Space Station 13

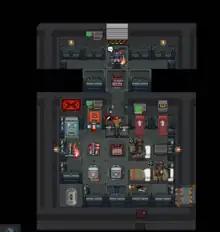
Marines hunker down a final line of defense against the Xenos.

Due to Nanotrasen's immense stature and massive monopoly on plasma, it is targeted by an array of third-party aggressors. This includes but is not limited to, the Syndicate (a coalition of smaller companies and planetary governments), the Space Wizard Federation (a federal group of thaumaturgical aggressors), and Changelings (an extraterrestrial species with the ability to take on the form of any organic life-form they've absorbed, as seen in The Thing).